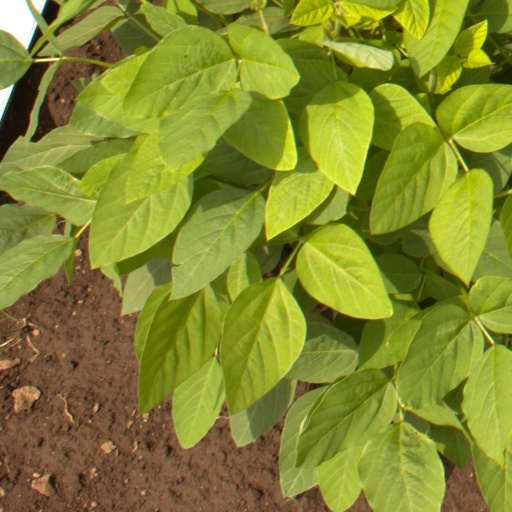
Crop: soybean